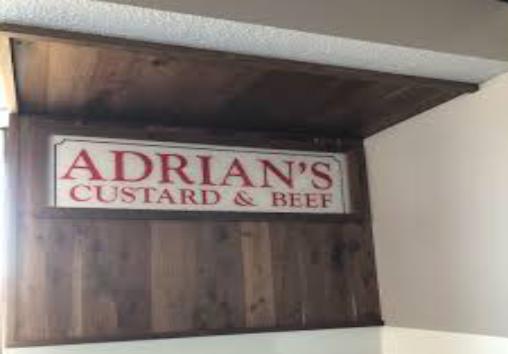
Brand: Adrian's
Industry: Food